Lithops fulviceps

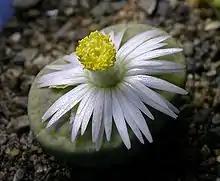
'Aurea' cultivar with greenish leaves and white flowers

Lithops fulviceps is a species of plant in the family Aizoaceae. It occurs in a small region of southern Namibia and northern South Africa. Its natural habitats are rocky areas and cold deserts. It is threatened by habitat loss.